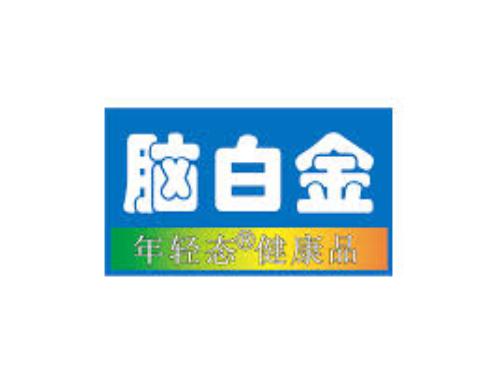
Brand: melatonin
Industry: Medical